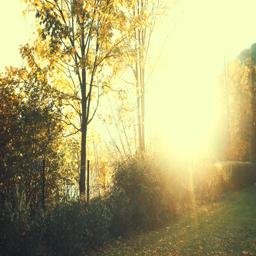
autumn park in the sunlight , fall background